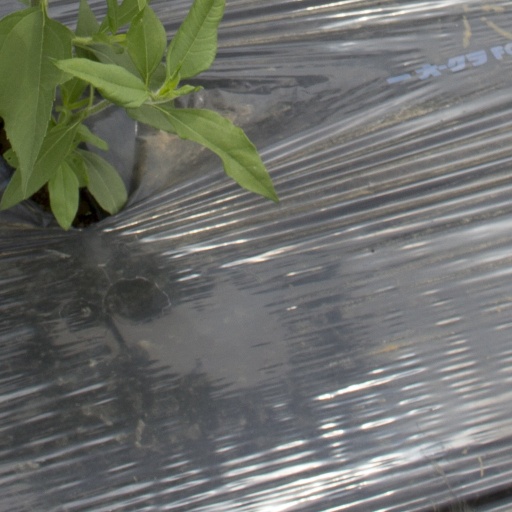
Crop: Jerusalem artichoke